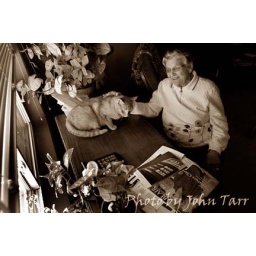
An old woman sitting at her desk petting a cat. Photo by John Tarr.